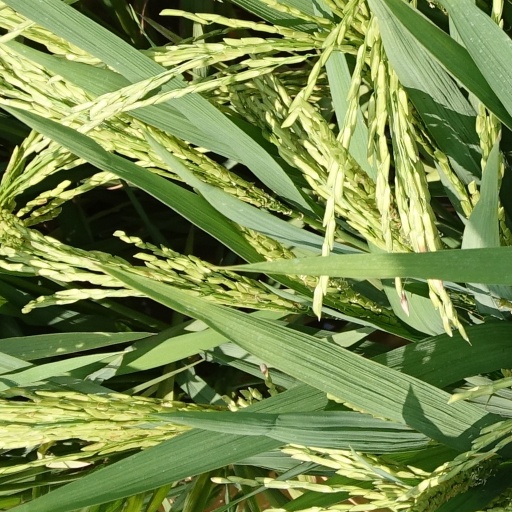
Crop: rice